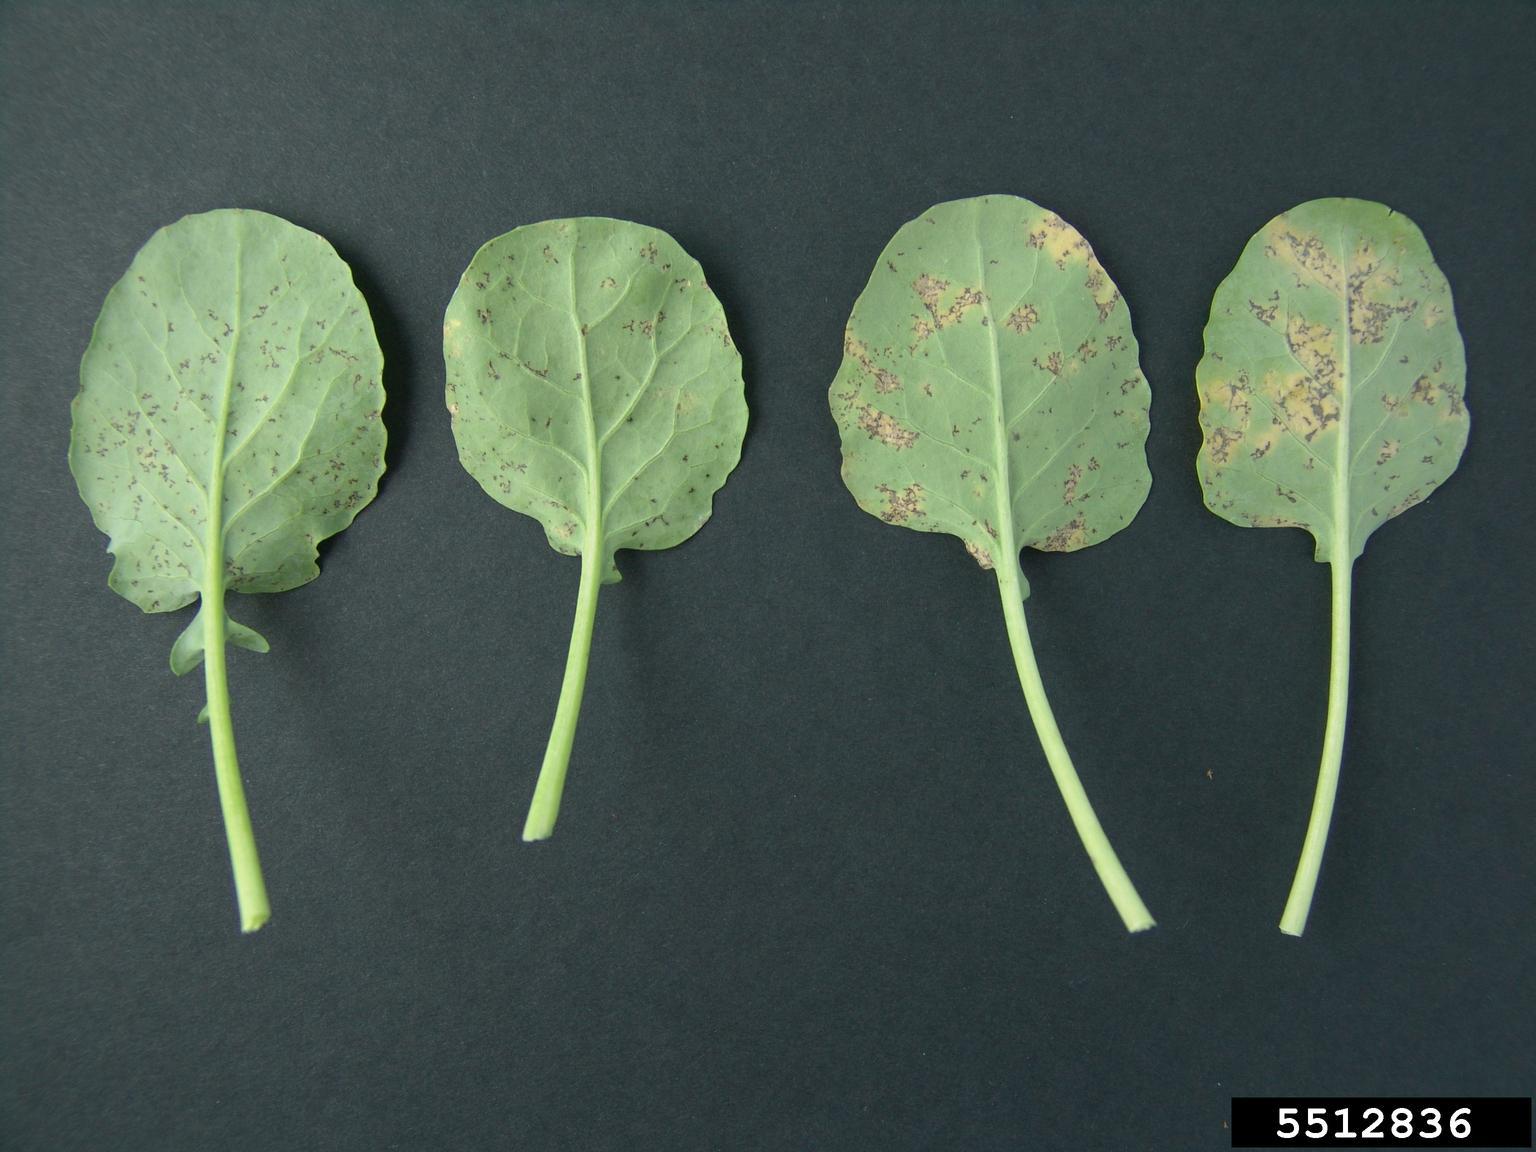
Plant: Cabbage
Disease: cabbage downy mildew